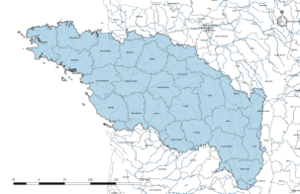
Carte de la circonscription de bassin -Loire-Bretagne en France, avec les départements qui la composent.
Le bassin Loire-Bretagne est à la fois un bassin hydrographique et une circonscription administrative de bassin française, territoire de compétence des « instances de bassin » regroupant le comité de bassin Loire-Bretagne et l'agence de l'eau Loire-Bretagne, chargés de gérer l'eau à l'échelle de ce bassin. Les limites territoriales de la circonscription sont les limites des communes qui la composent alors que les limites du bassin hydrographique sont les limites physiques de ce domaine, c'est-à-dire la ligne des crêtes qui sépare le bassin des bassins limitrophes, appelée aussi ligne de partage des eaux.
Le comité de bassin Loire-Bretagne est une instance de concertation française qui élabore la politique de gestion de l'eau sur le bassin Loire-Bretagne. Celle-ci doit concilier les besoins du bassin avec les orientations nationales. Il regroupe différents acteurs, publics ou privés, agissant dans le domaine de l’eau : collectivités, État, usagers, personnes qualifiées, milieux socioprofessionnels et le préfet coordonnateur de bassin et constitue ainsi un véritable « parlement local de l'eau ».